Aaron Hart (rabbi)

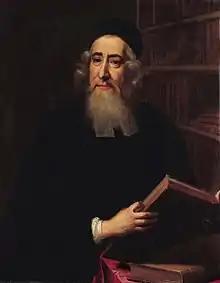

Rabbi Aaron Uri Phoebus Hart (1670 – 1756) was a British rabbi, who served as spiritual leader of the Ashkenazi Great Synagogue of London from 1704 until his death. He is widely regarded as the first chief rabbi of Great Britain.